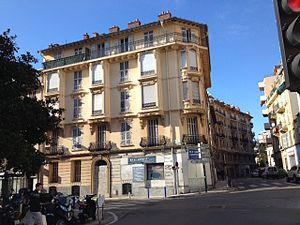
L'angle de la rue Marceau, avec l'immeuble du numéro 2, et de l'avenue Raymond-Comboul, anciennement avenue Saint-Lambert
Le quartier niçois de Saint-Lambert est situé dans le centre de la ville. Il porte officiellement le nom de quartier de la Libération.